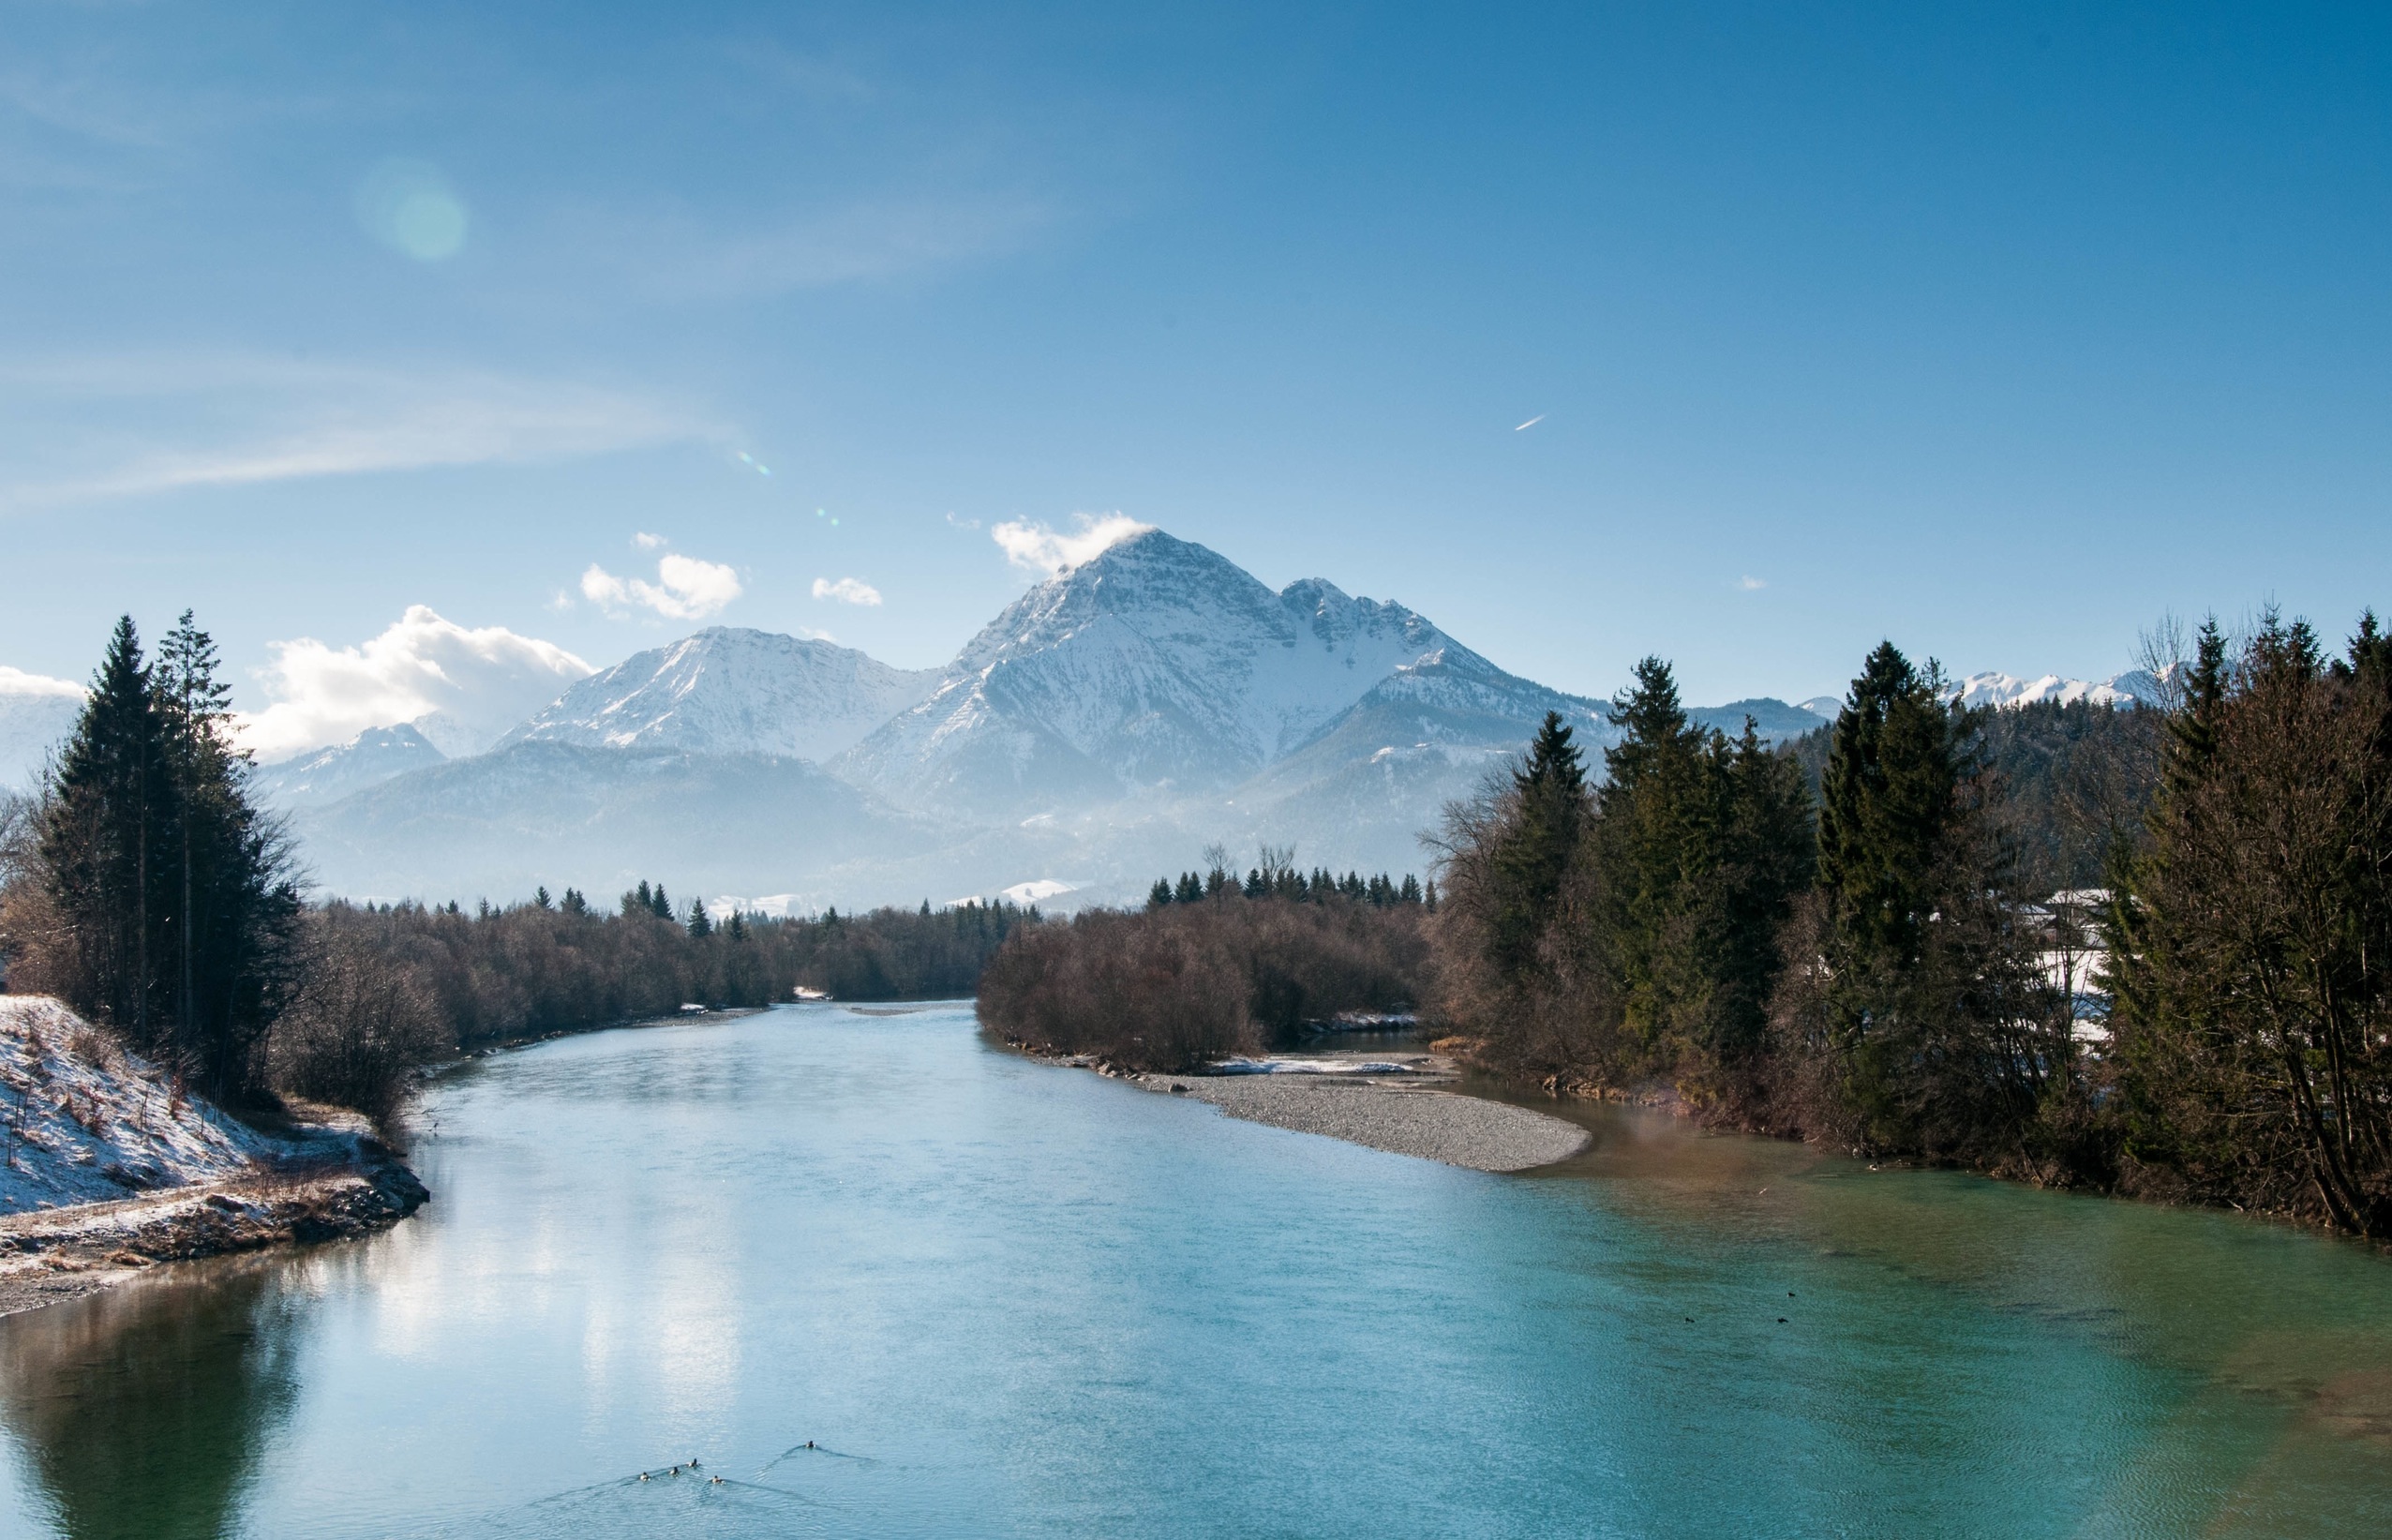
landscape, forest, wilderness, mountain, snow, winter, sky, lake, view, river, valley, mountain range, environment, idyllic, reflection, tranquil, scenic, scenery, reservoir, tourism, body of water, mountains, alps, loch, landform, mountainous landforms